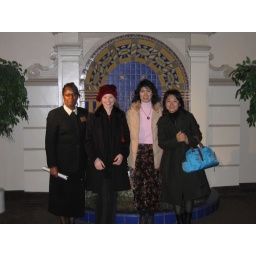
girl in red hat lives in the area, just walked in for a tour of stanley theater